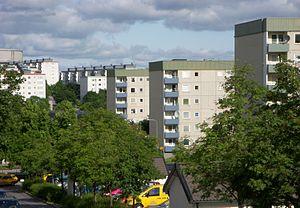
Le programme million est le nom d'un programme de logement mis en œuvre en Suède entre 1965 et 1974 par le parti au pouvoir, le Parti social-démocrate suédois des travailleurs, pour s'assurer que tous les habitants du pays puissent avoir une habitation à un prix raisonnable.